Fell (comics)

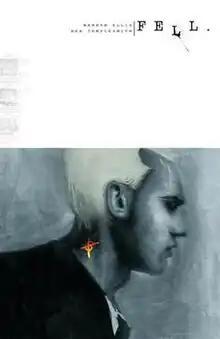
Cover to "Fell" #1, illustrated by Ben Templesmith, published by Image Comics

Fell is an American comic book, written by Warren Ellis, illustrated by Ben Templesmith, and published by Image Comics. It has received two Eisner Awards nominations, for Best New Series and Best Continuing Series.